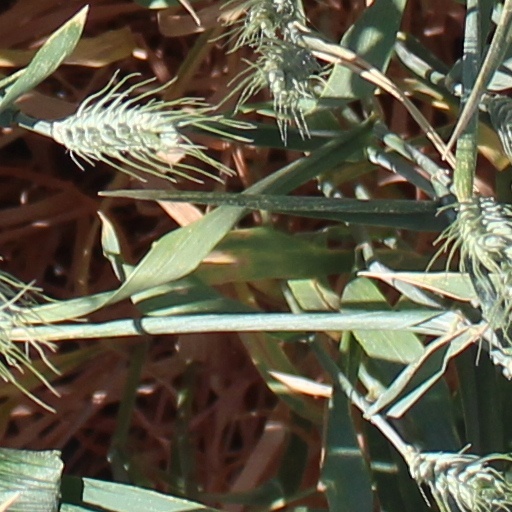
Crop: wheat